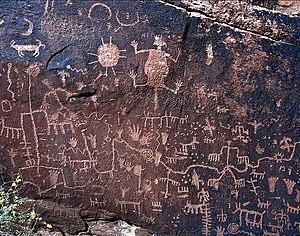
Newspaper Rock est un site pétroglyphique du comté d'Apache, dans l'Arizona, aux États-Unis. Protégé au sein du parc national de Petrified Forest, il est lui-même inscrit au Registre national des lieux historiques depuis le 12 juillet 1976.